CZ.NIC

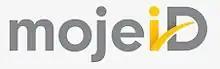
mojeid Logo

MojeID is a service that allows users of the Czech Internet to use single login data (username and password) for logging into different websites and web services. It eliminates the need for repetitive registration. MojeID can be used for all services that support specifically the mojeID service or at least the OpenID technology. MojeID also allows storing the user data in one secure place while keeping it up to date.